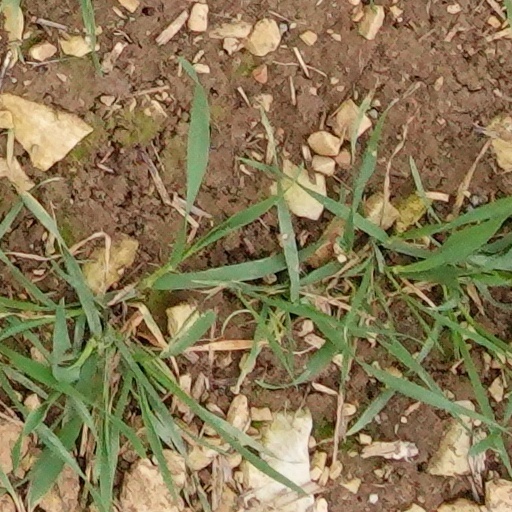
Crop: wheat